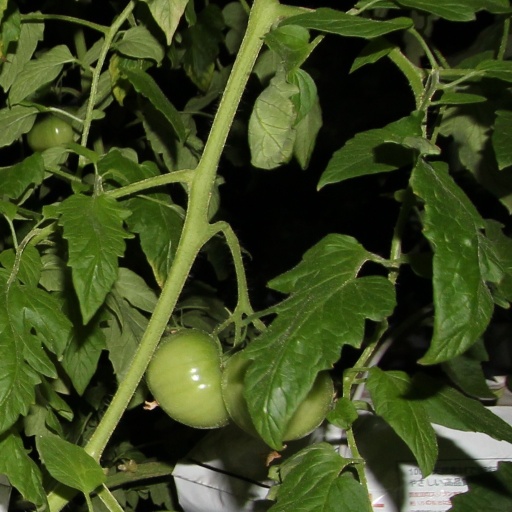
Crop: tomato